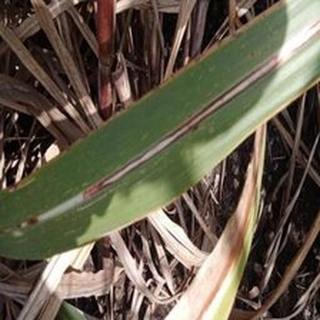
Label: sugarcane_red_rot